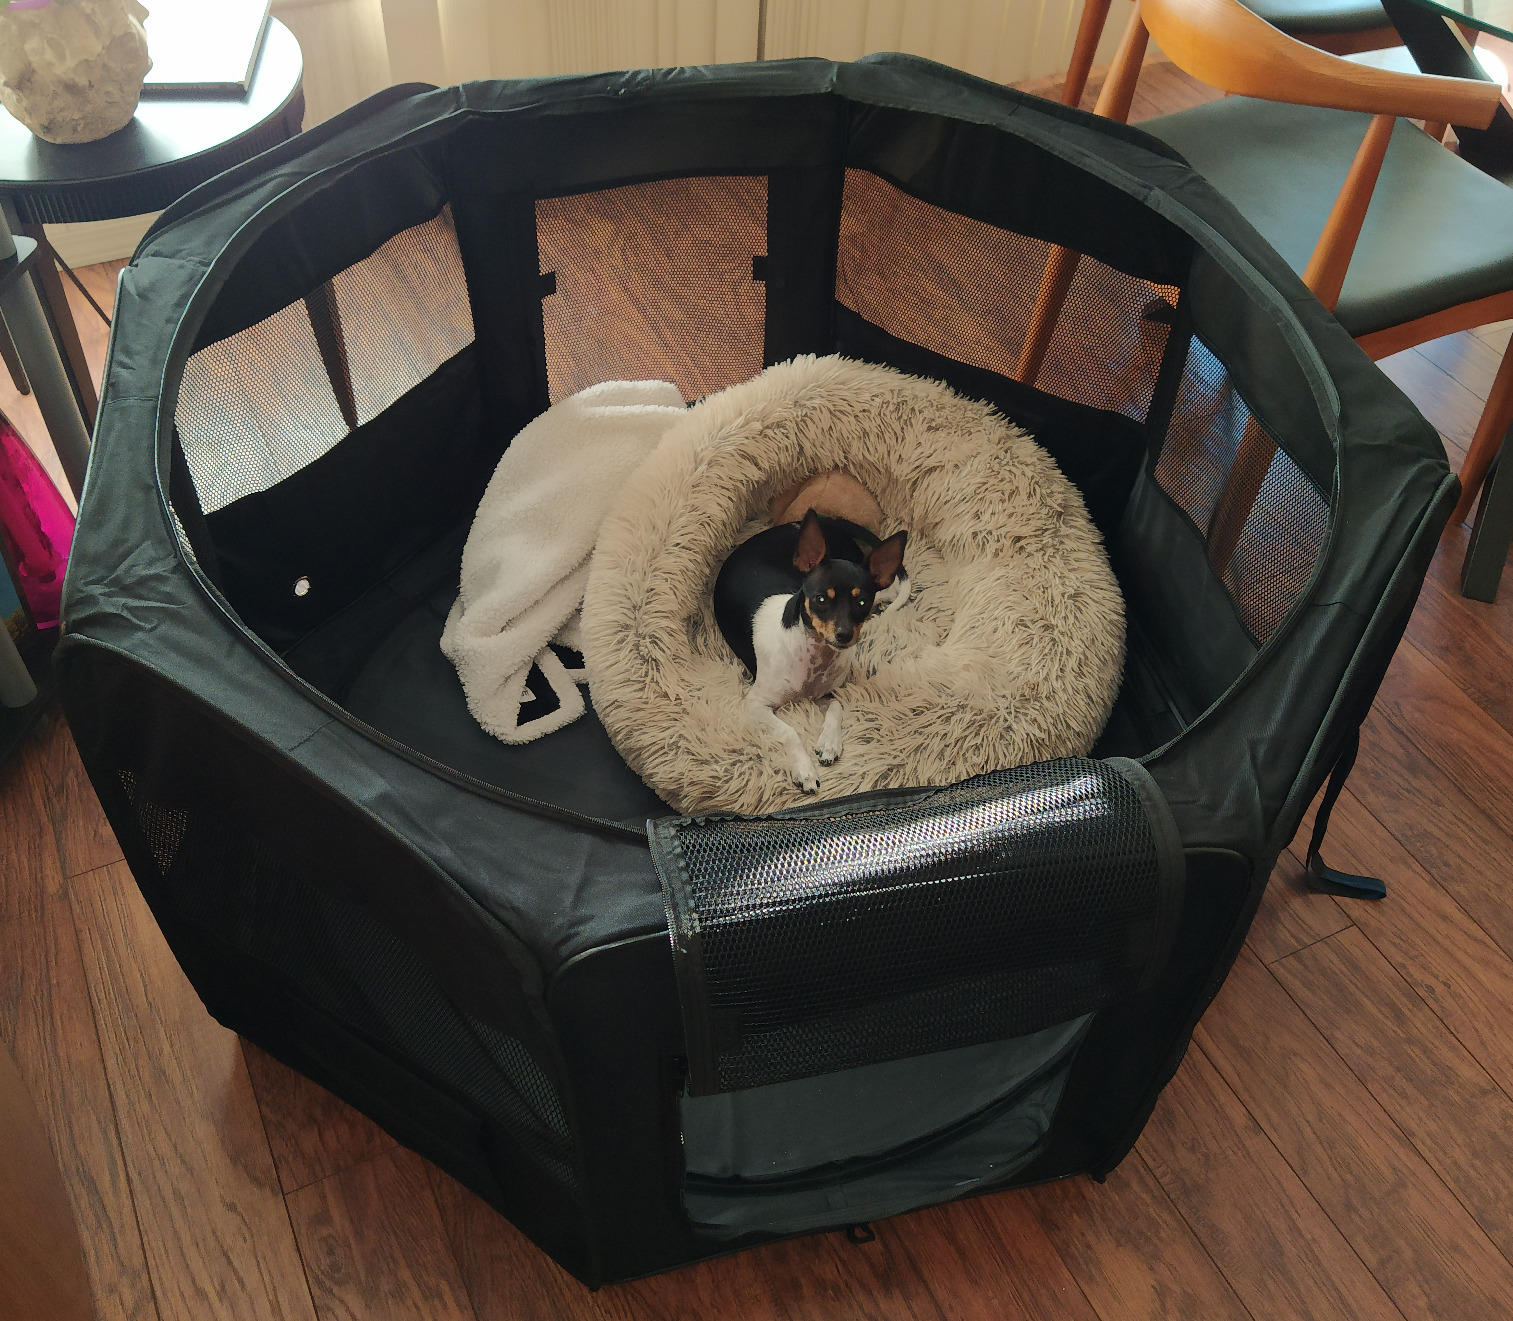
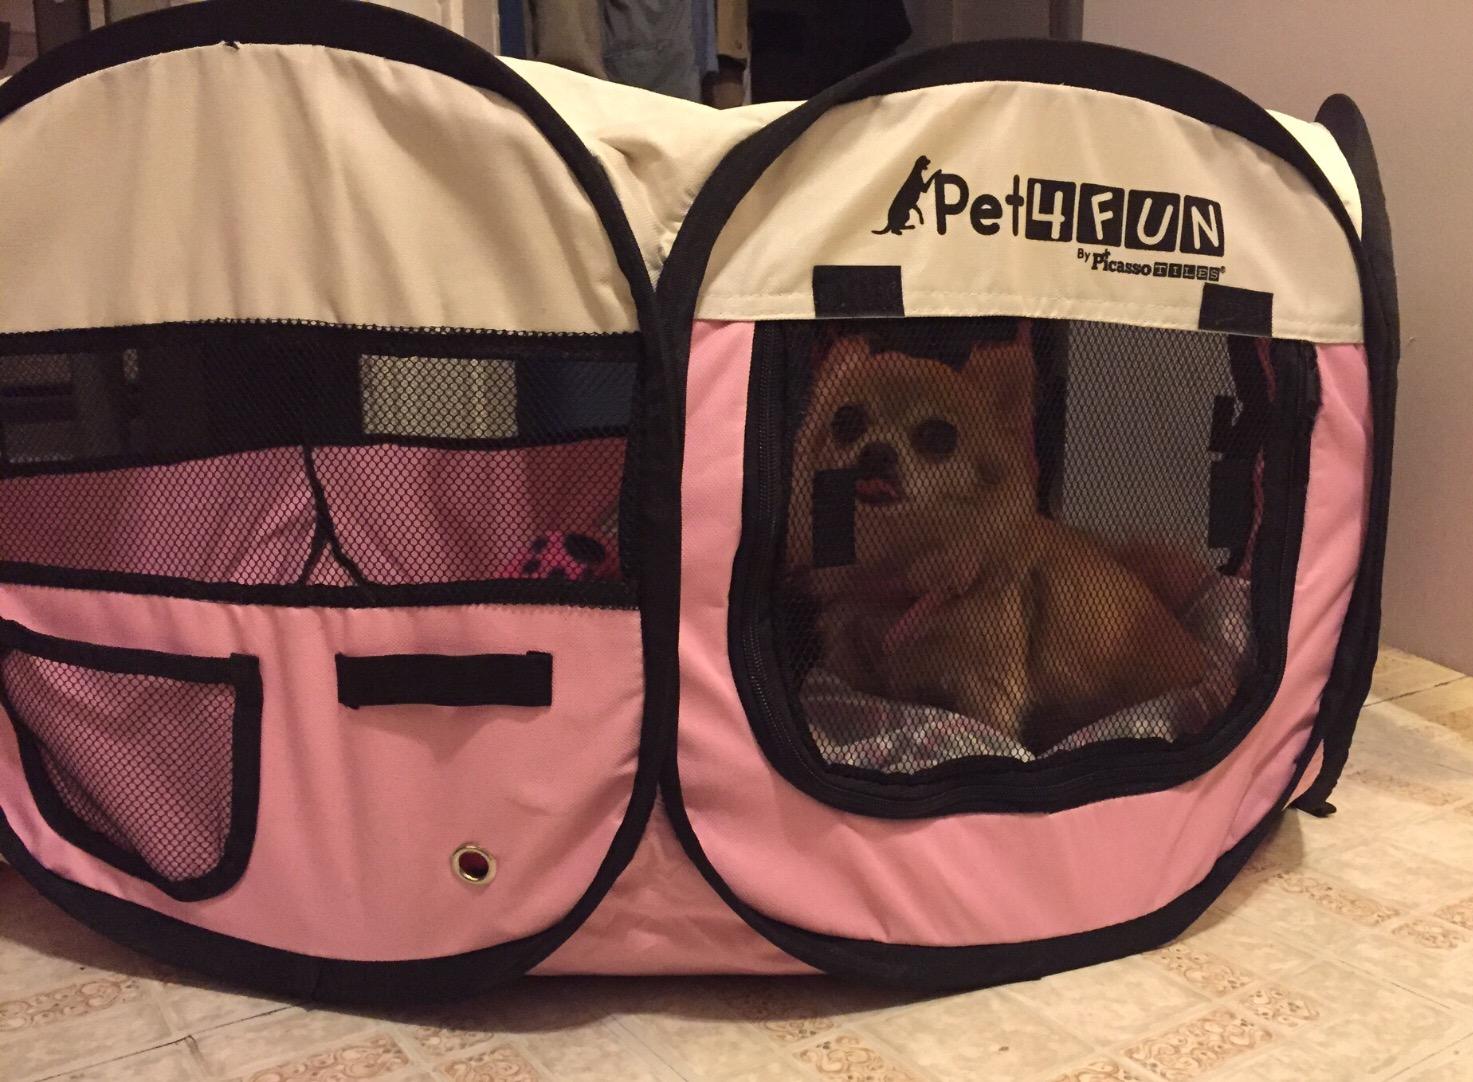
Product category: items_kennel
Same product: no